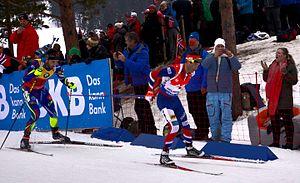
Martin Fourcade, né le 14 septembre 1988 à Céret est un biathlète français, quintuple champion olympique, sept fois vainqueur du classement général de la Coupe du monde et treize fois champion du monde dont la carrière internationale s'étend de 2007 à 2020. Considéré avec Ole Einar Bjørndalen comme l'un des deux meilleurs biathlètes de l'histoire, il est le seul à avoir remporté sept fois le classement général de la Coupe du monde, en 2012, 2013, 2014, 2015, 2016, 2017 et 2018. Il détient également le record de globes de cristal remportés, du nombre de points marqués sur une saison de Coupe du monde et du nombre de podiums consécutifs en Coupe du monde. Entre sa première victoire dans la poursuite de Kontiolahti le 14 mars 2010, et sa dernière course, dans la même épreuve et au même endroit, dix ans jour pour jour plus tard où il passe la ligne d'arrivée le premier, il totalise 83 victoires.